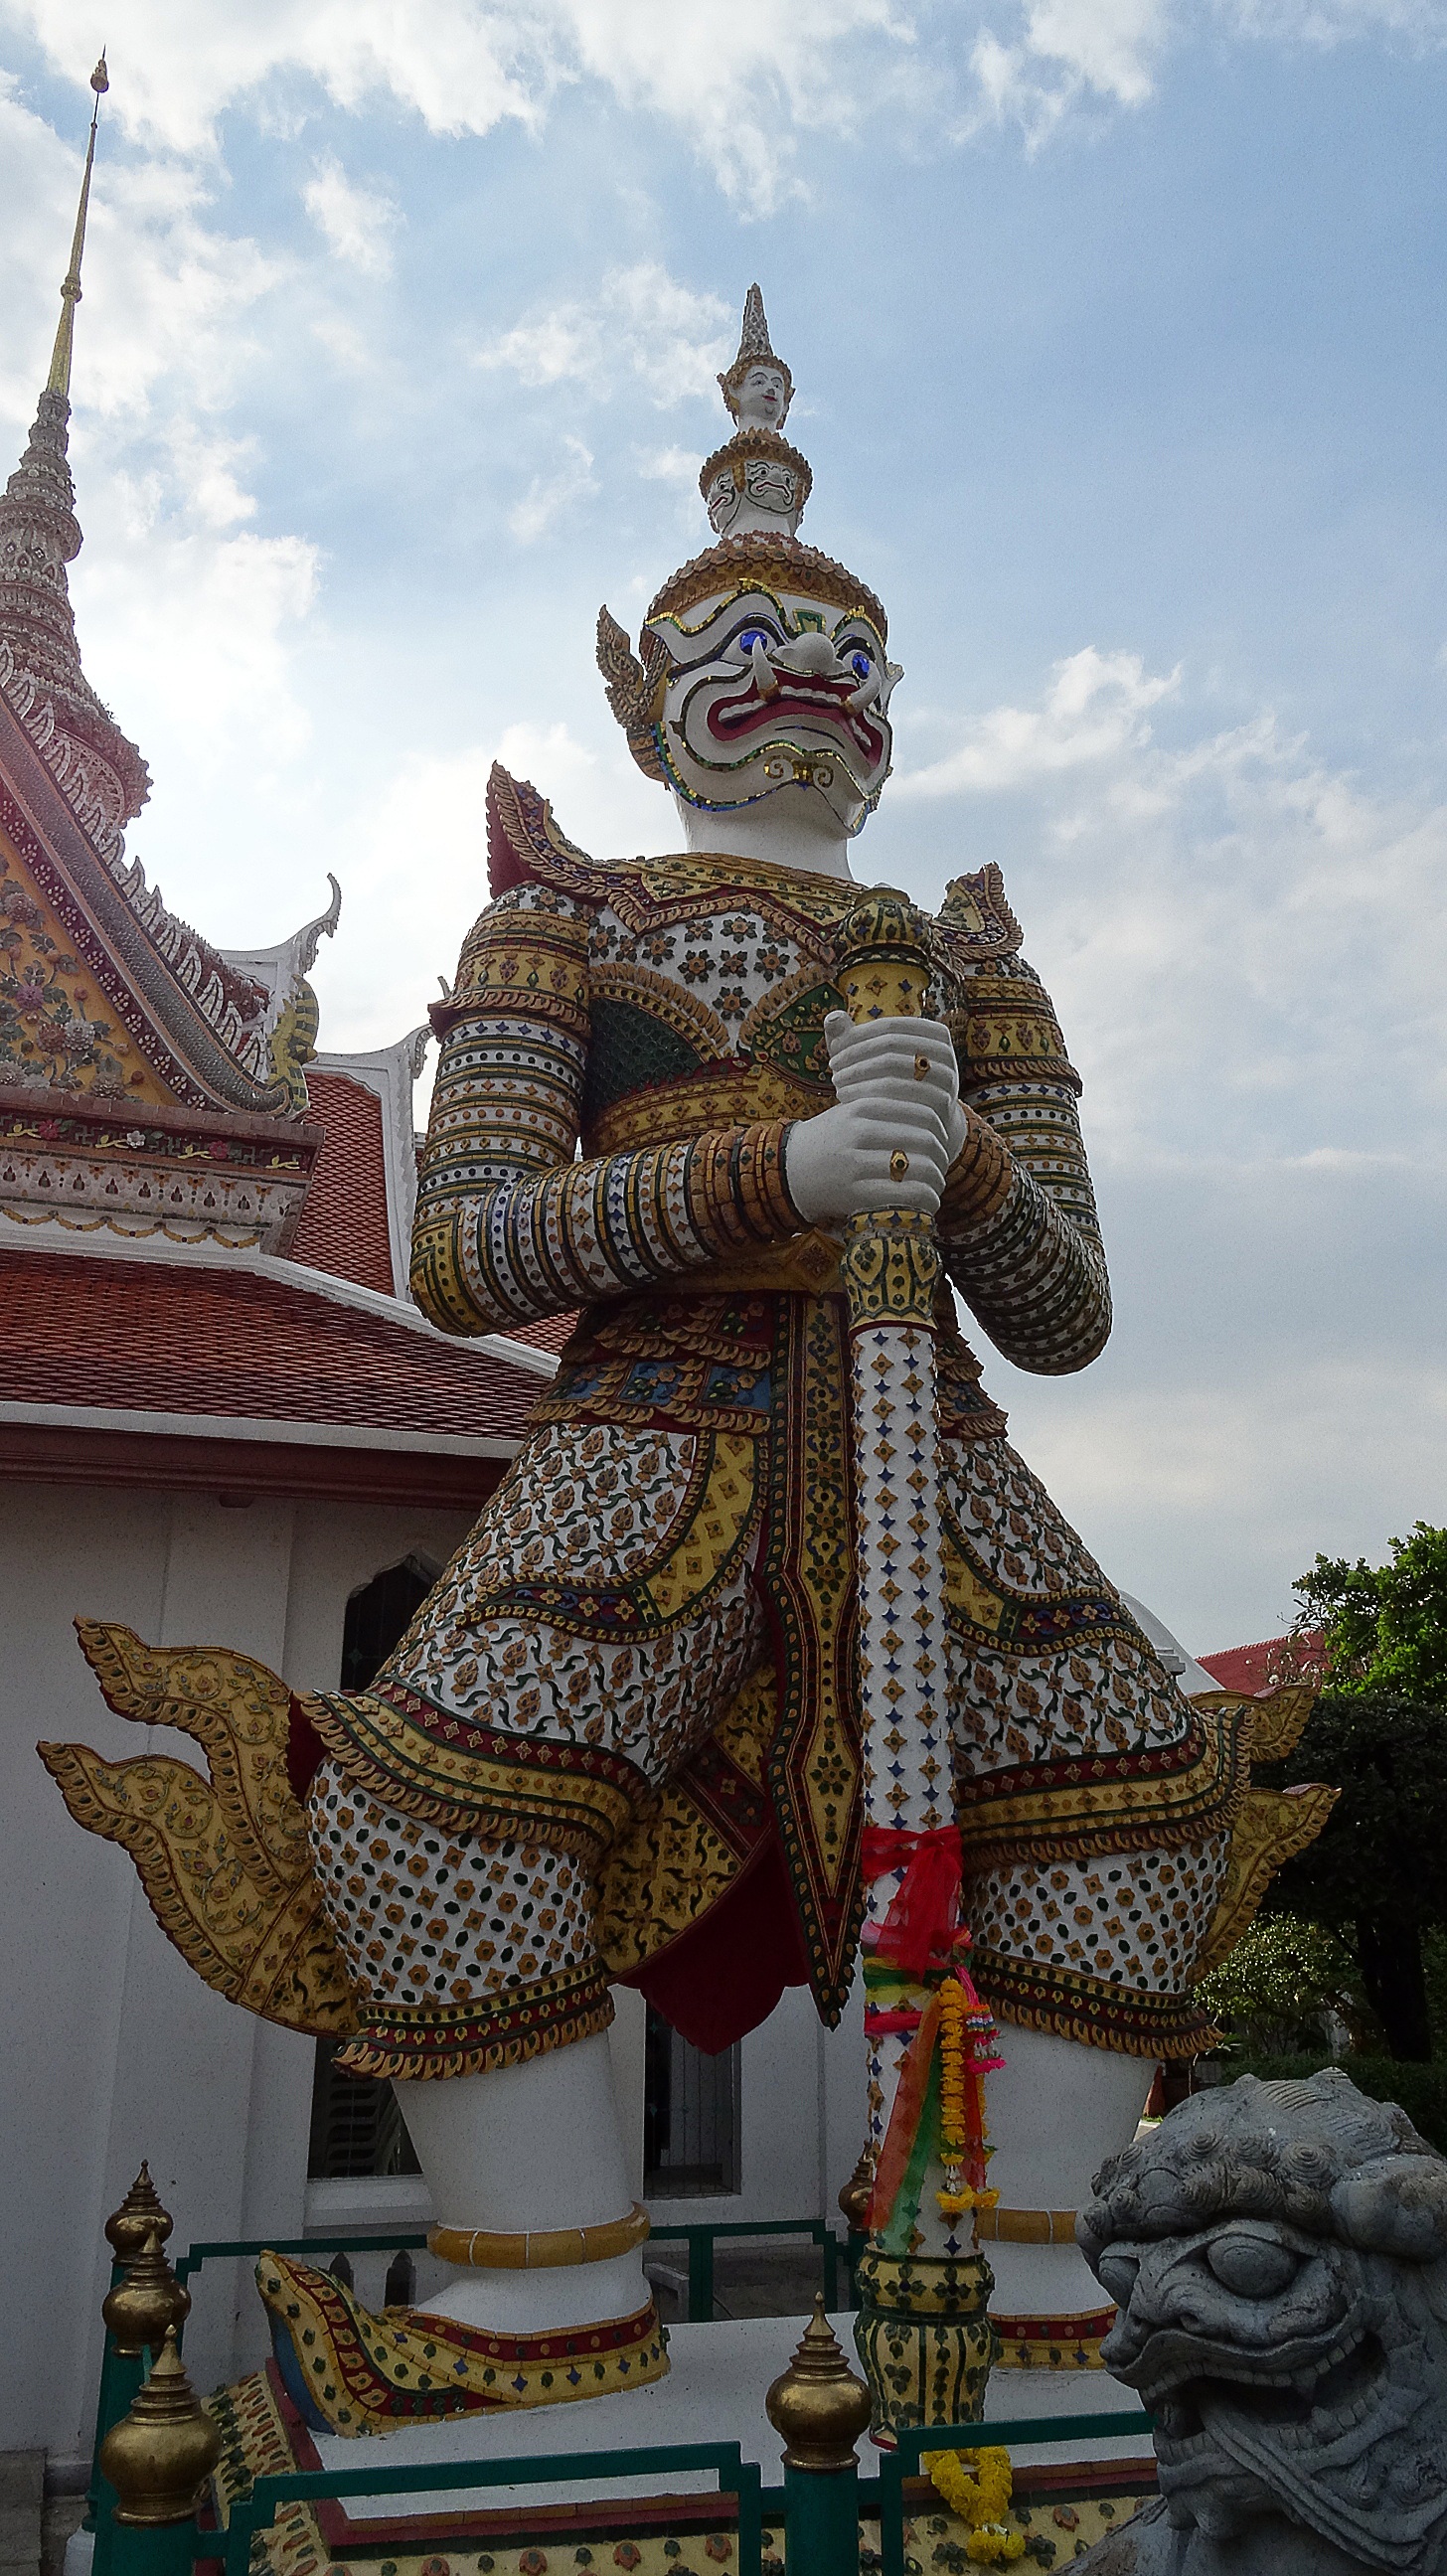
architecture, building, palace, monument, statue, buddhism, place of worship, thailand, structures, temple, towers, faith, bangkok, guard, kings, wat, temple complex, hindu temple, gautama buddha, ancient history, places of worship, lumphini park